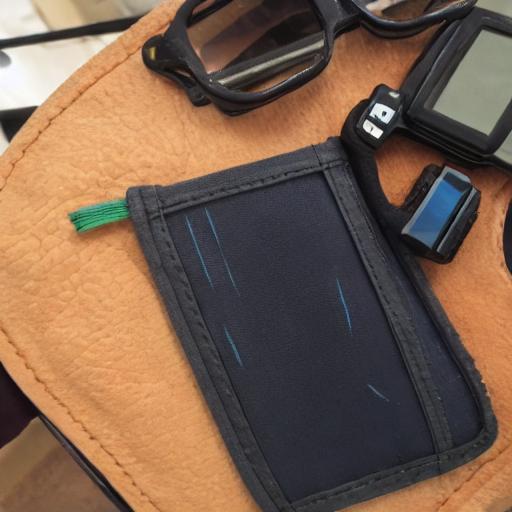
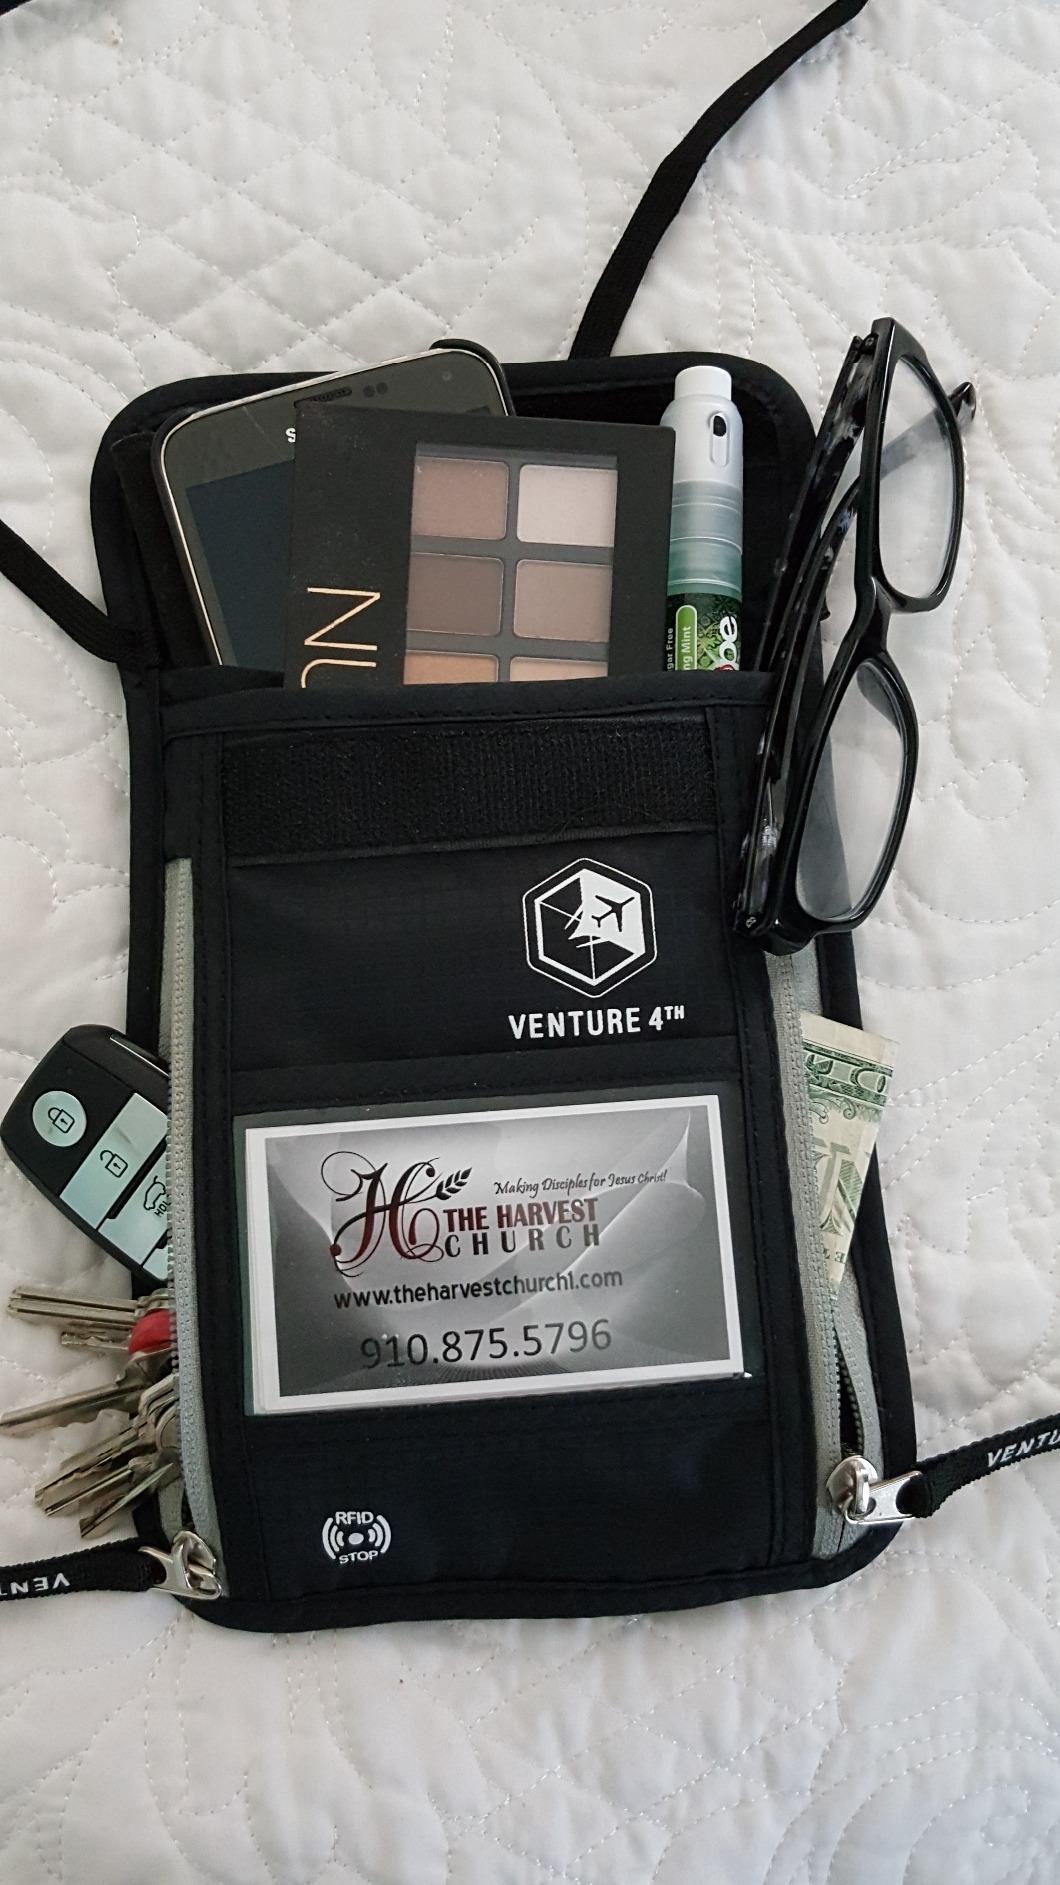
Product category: accessories_wallet
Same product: no